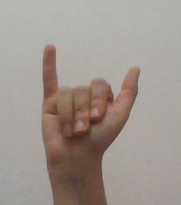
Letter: ya